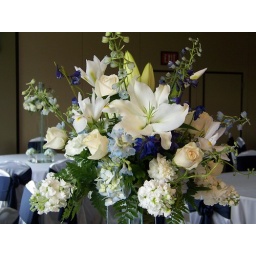
Centerpiece in blue and white